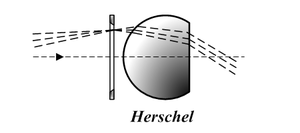
Un oculaire est un système optique complémentaire de l'objectif. Il est utilisé dans les instruments tels que les microscopes ou les télescopes pour agrandir l'image produite au plan focal de l'objectif. Un oculaire est en fait une loupe perfectionnée pour fournir une image à l'infini, c'est-à-dire une image nette sans accommodation de l'œil, et avec le moins d'aberration optique possible.